Stella Days

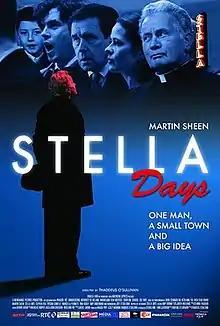
Film poster

Stella Days is a 2011 film directed by Thaddeus O'Sullivan and starring Martin Sheen as a Roman Catholic priest in rural Ireland during the mid-1950s.